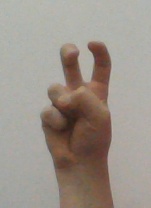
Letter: toot